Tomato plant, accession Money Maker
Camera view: vertical (180 deg); turntable rotation: 270 degrees
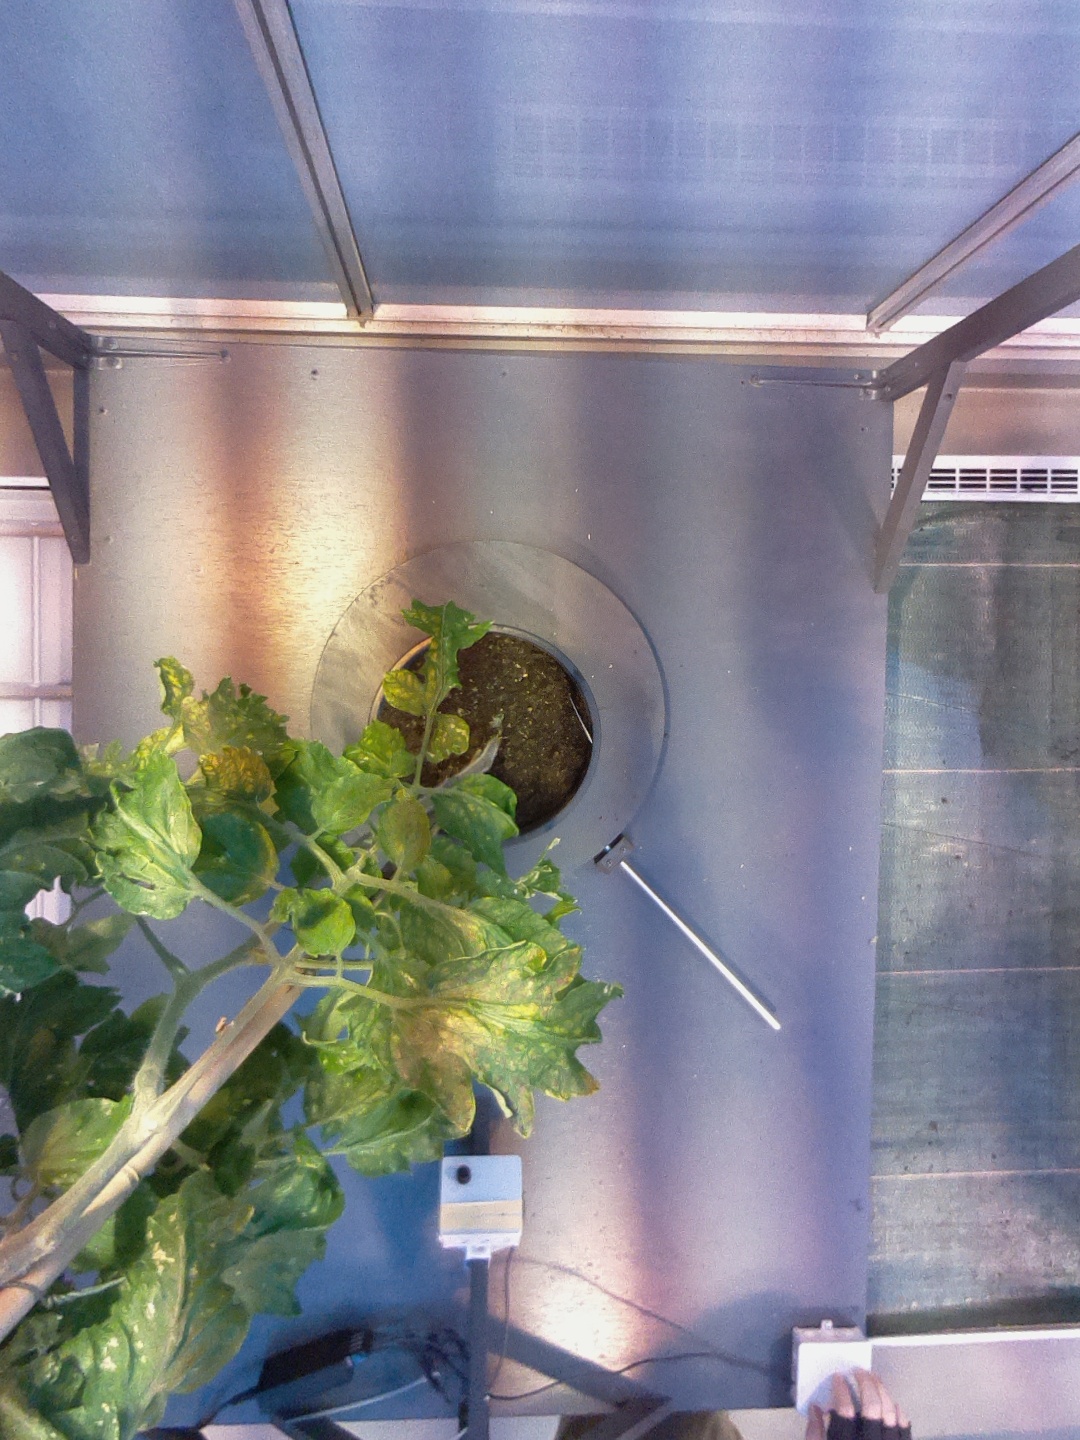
BBCH growth stage 72: 20%-30% of final fruit size